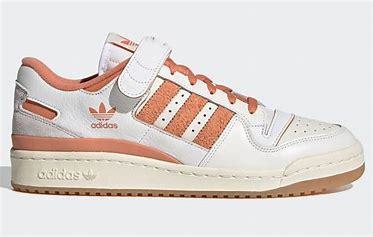
Brand: adidas
Model: originals Adidas Originals Forum 84